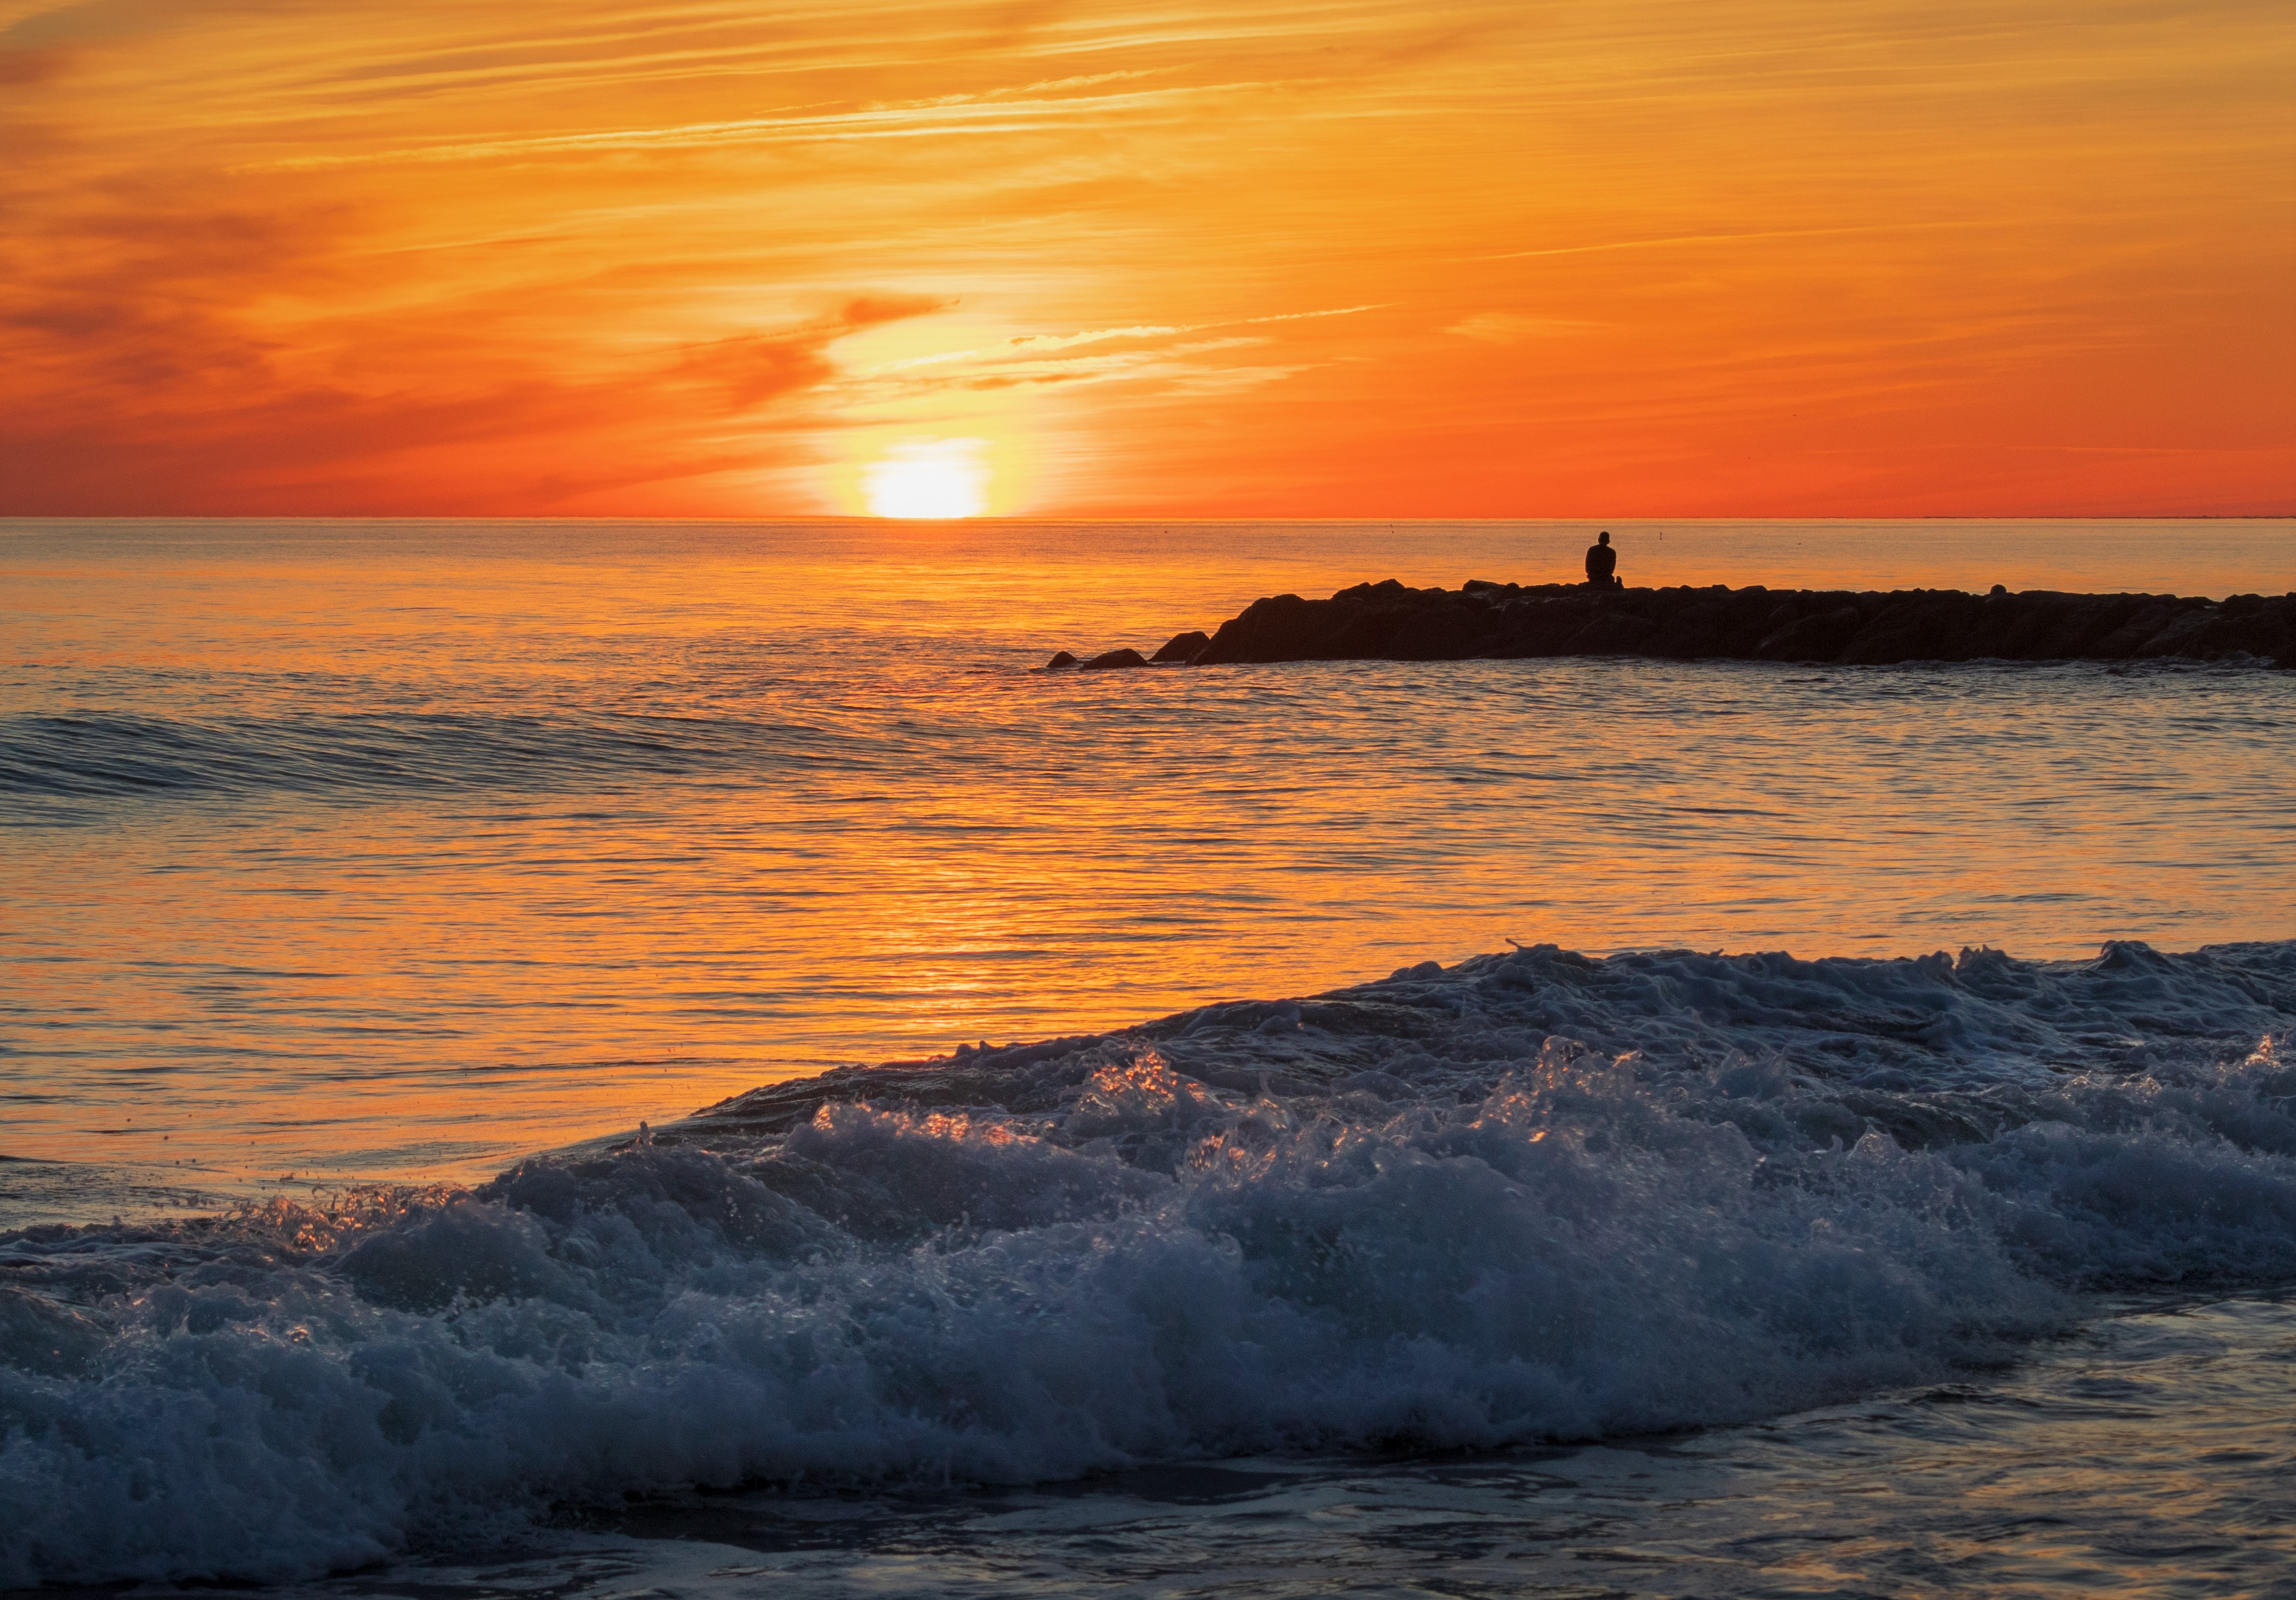
ocean, sunset, water, cloud, sky, atmosphere, water resources, afterglow, ecoregion, orange, dusk, red sky at morning, amber, sunlight, beach, coastal and oceanic landforms, sunrise, landscape, sun, wind wave, natural landscape, horizon, cumulus, waterway, astronomical object, tree, shore, calm, headland, dawn, coast, lake, wave, reflection, tropics, wind, sound, rock, evening, bay, heat, tide, vacation, inlet, art, cape